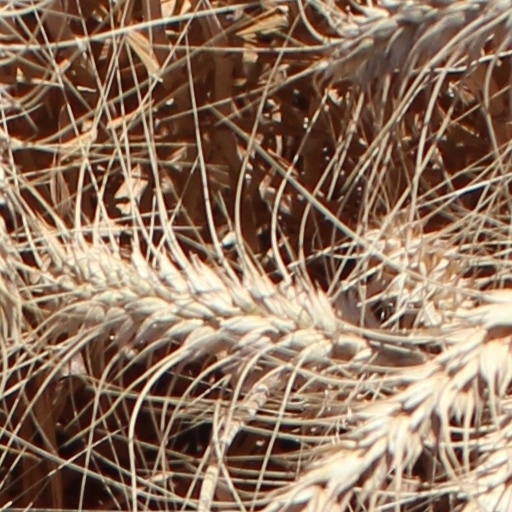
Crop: wheat